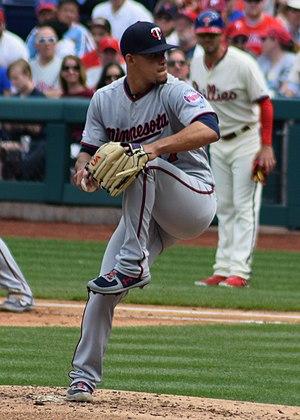
José Orlando Berríos est un lanceur droitier des Twins du Minnesota de la Ligue majeure de baseball.